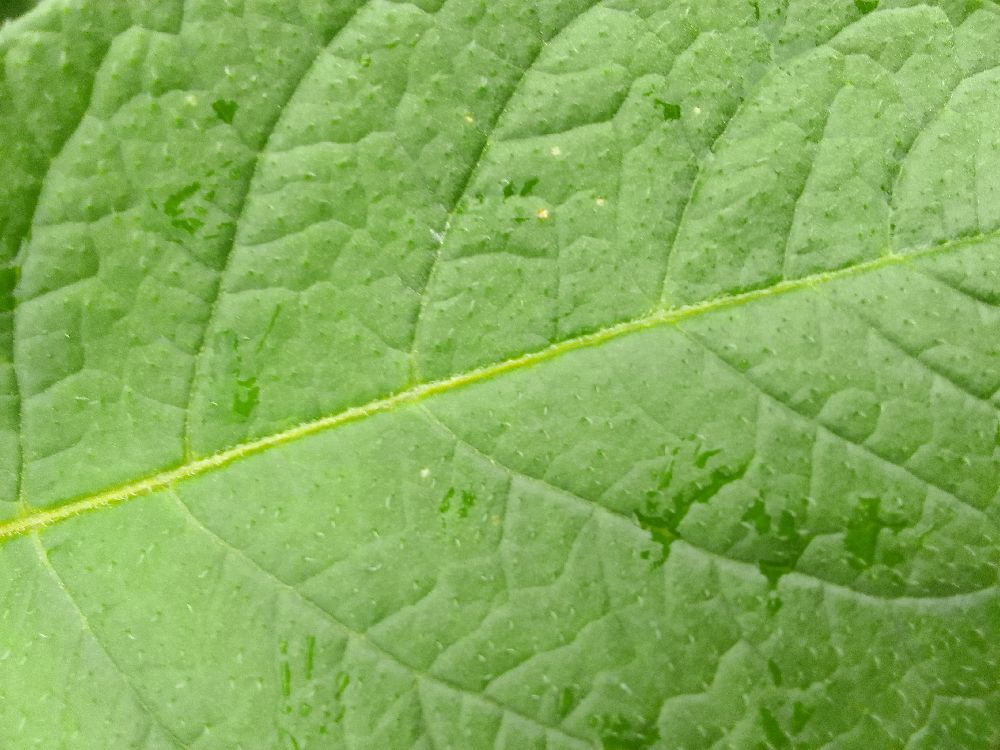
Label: Healthy